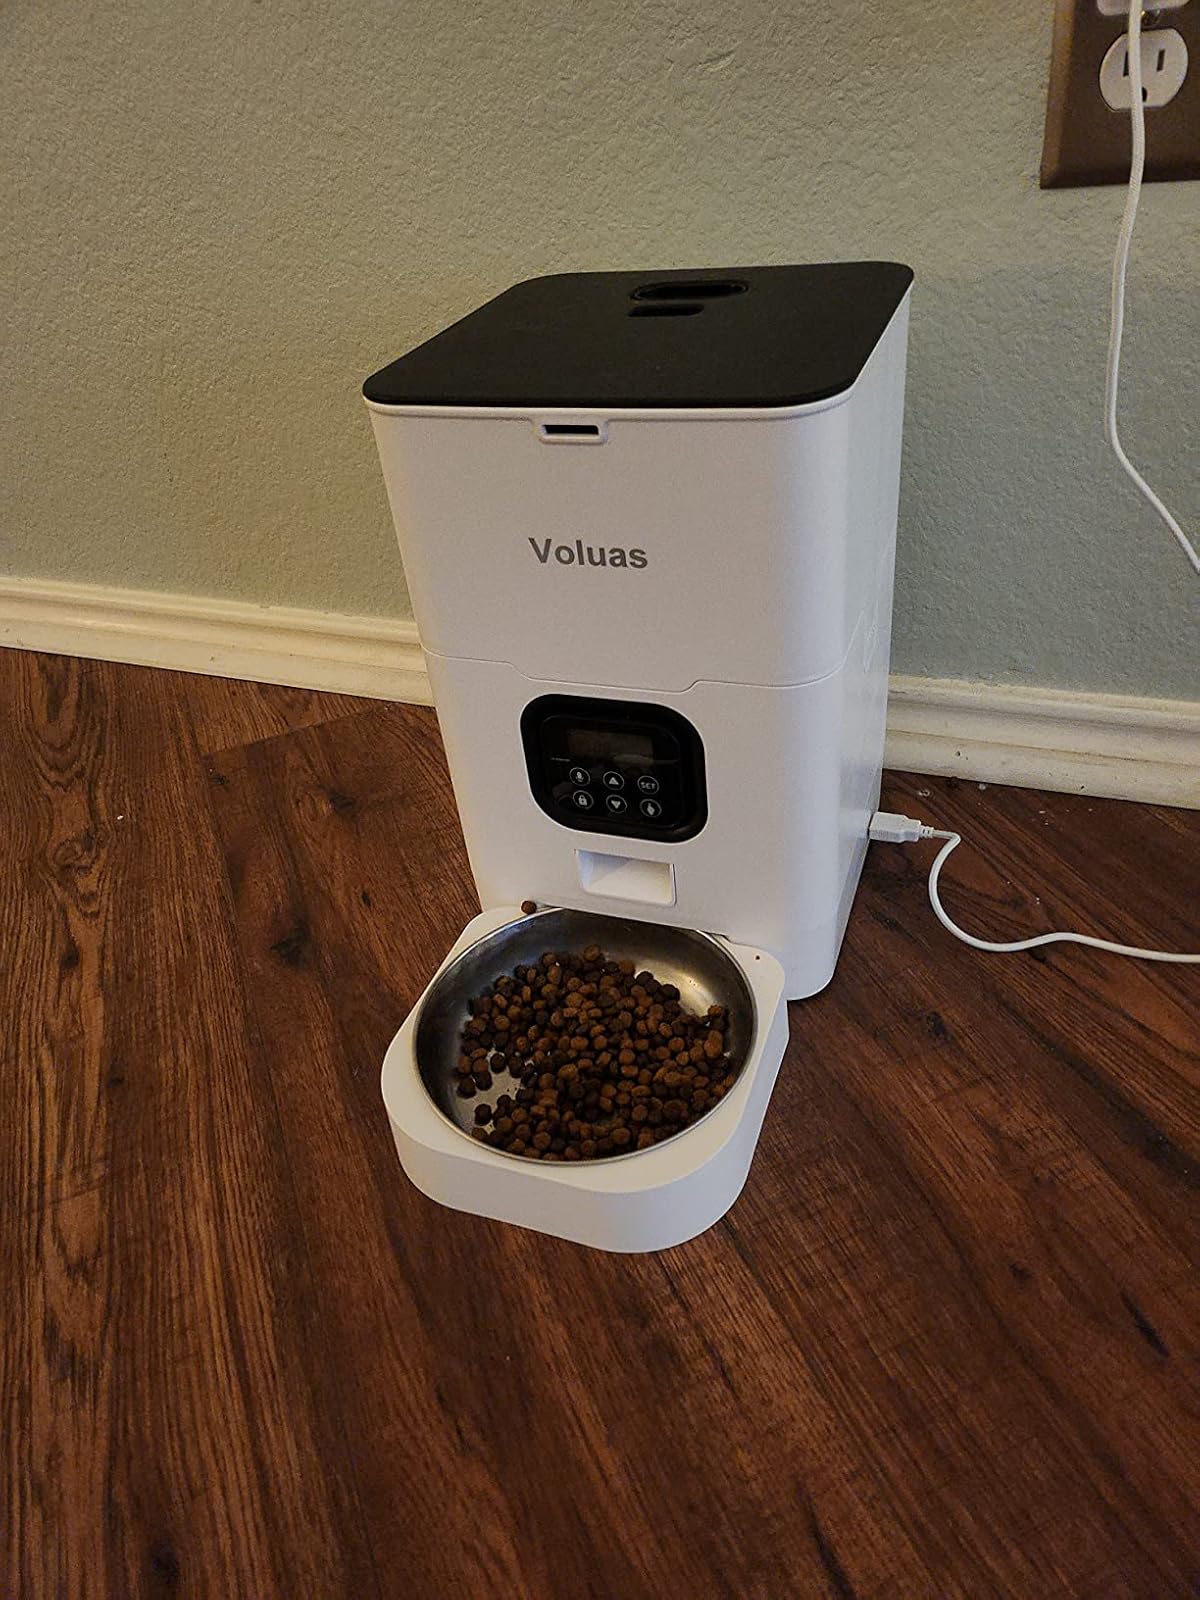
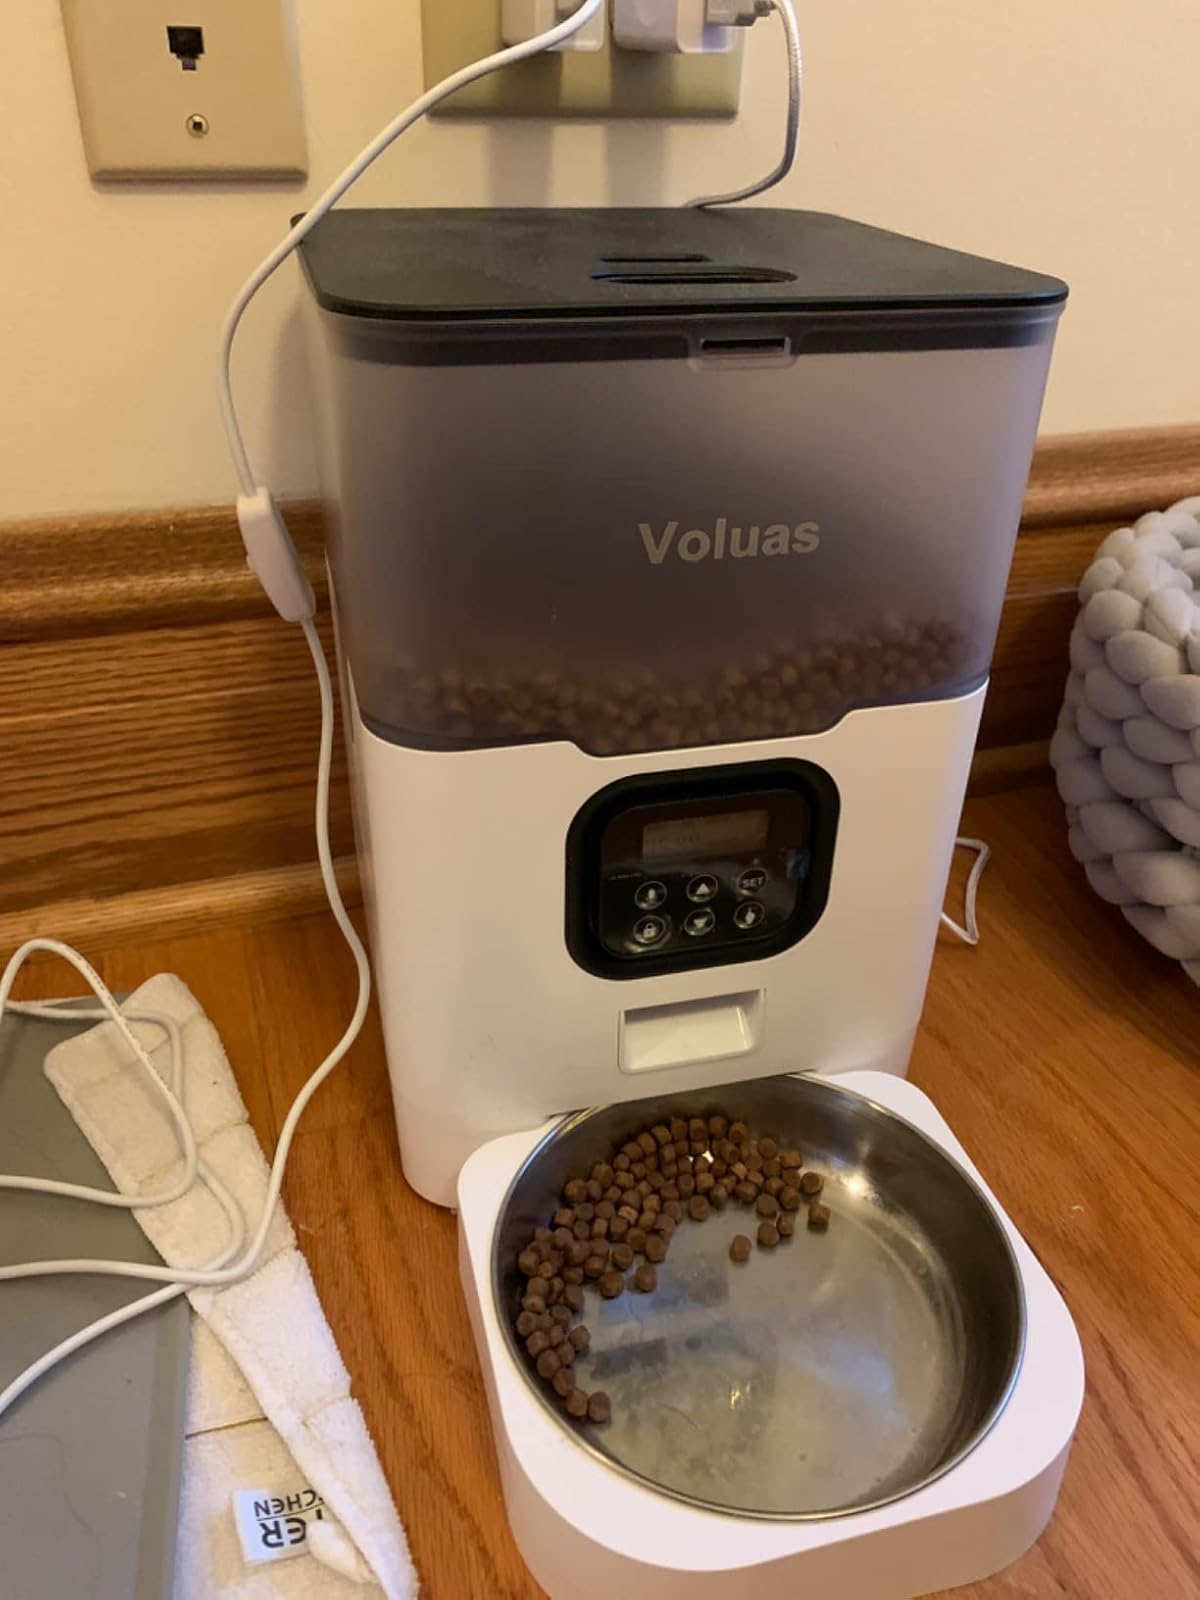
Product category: items_feeder
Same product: no